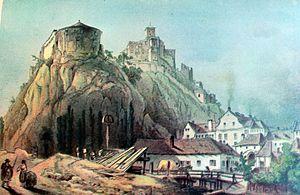
Château de Trencsén, litographie anglaise du milieu du XIXe siècle - Galerie des tableaux historiques, Budapest